How to Save a Life (Grey's Anatomy)

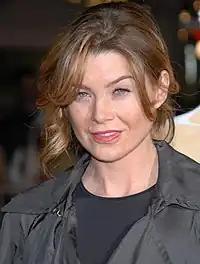
Ellen Pompeo's performance as Meredith Grey was universally hailed by television critics and audiences.

Pompeo's performance was universally hailed by critics. Rick Porter of "Zap2it" highlighted her portrayal as one of the strongest performances of her career, noting that without Pompeo’s emotional depth, the episode could have come across as "a baldly manipulative death episode". Porter acknowledged that while it might not be an "ideal Emmy-submission episode" for Pompeo due to the screen time, it still featured some of her best work on the show.